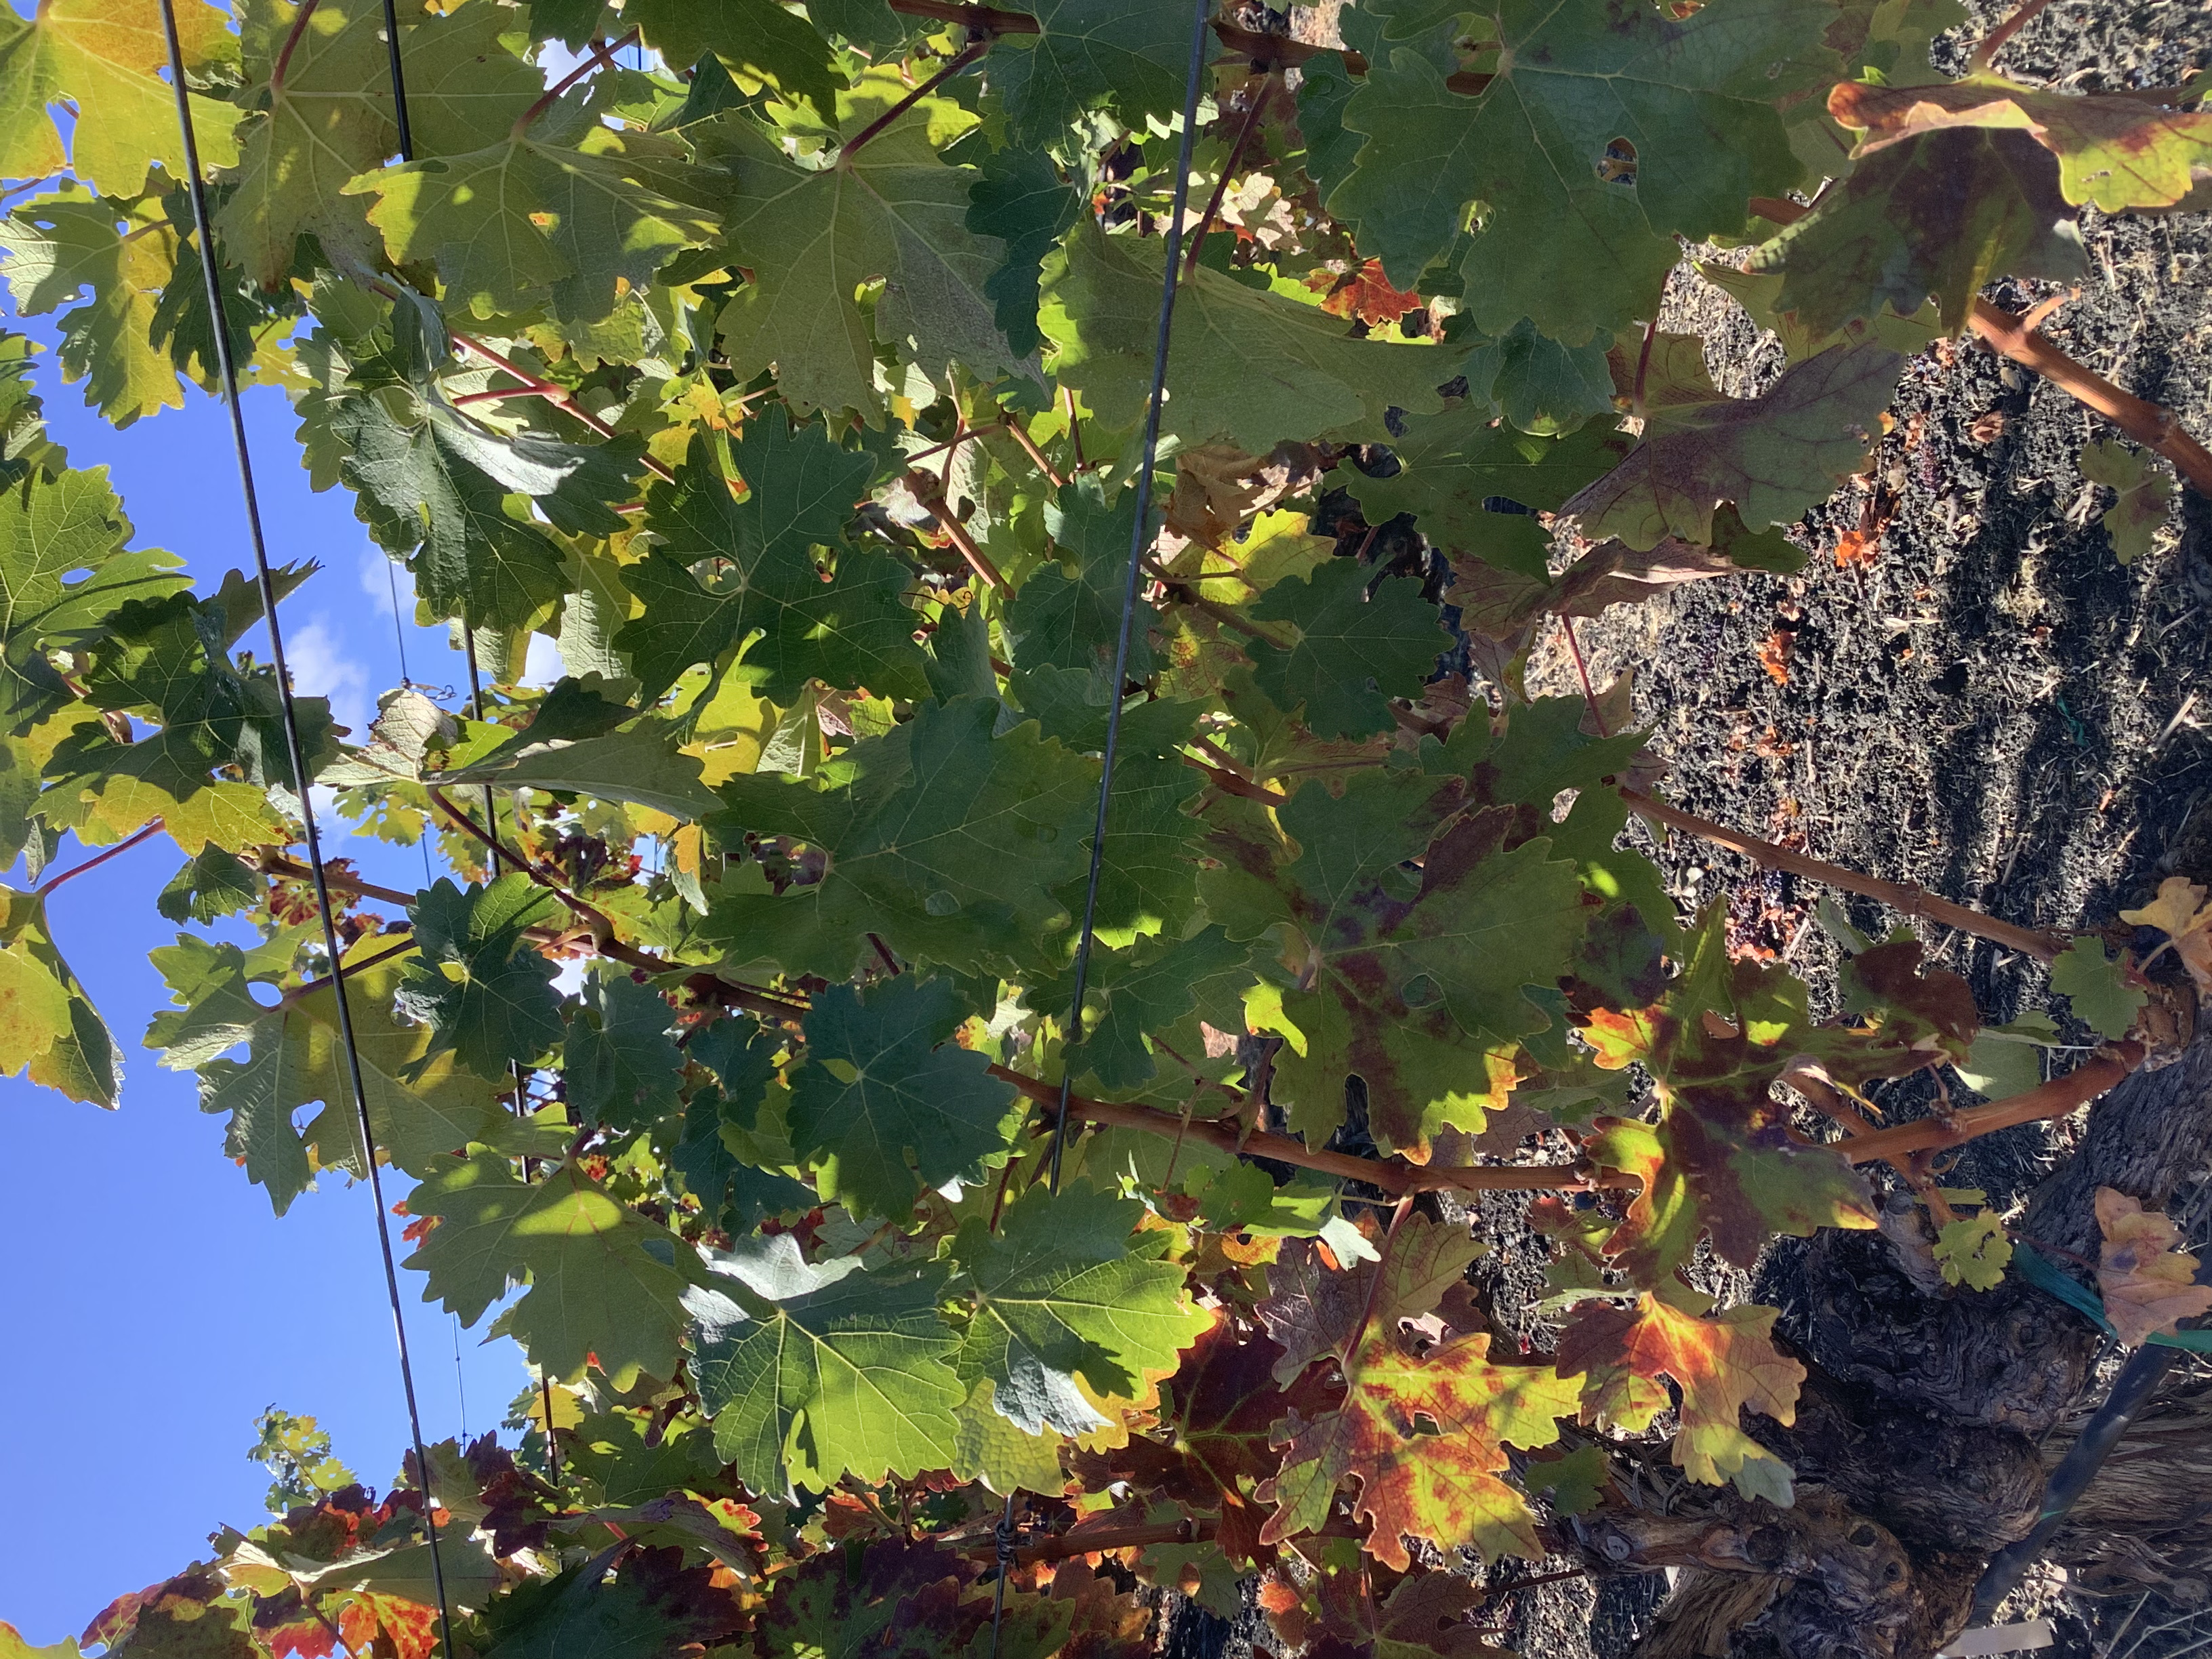
Label: Red Blotch